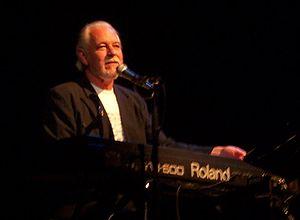
Gary Brooker, né le 29 mai 1945 à Hackney, est un musicien britannique, chanteur, pianiste et compositeur du groupe de rock Procol Harum.